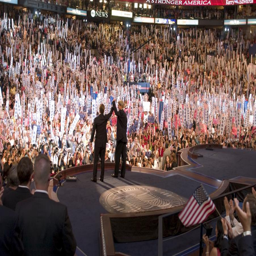
it looks like i am on stage with them , but i am actually in the crowd , person said .